Alan Ladd

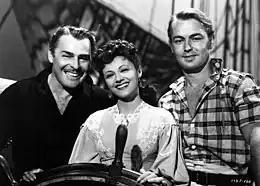
Ladd with Brian Donlevy and Esther Fernández in "Two Years Before the Mast" (1946)

Paramount had owned the film rights to "A Gun for Sale", a novel by Graham Greene, since 1936, but waited until 1941 before making a movie out of it, changing the title to "This Gun for Hire". Director Frank Tuttle was struggling to find a new actor to play the role of Raven, a hit man with a conscience. Ladd auditioned successfully, and Paramount signed him to a long-term contract in September 1941 for $300 per week. "The New York Times" wrote that: